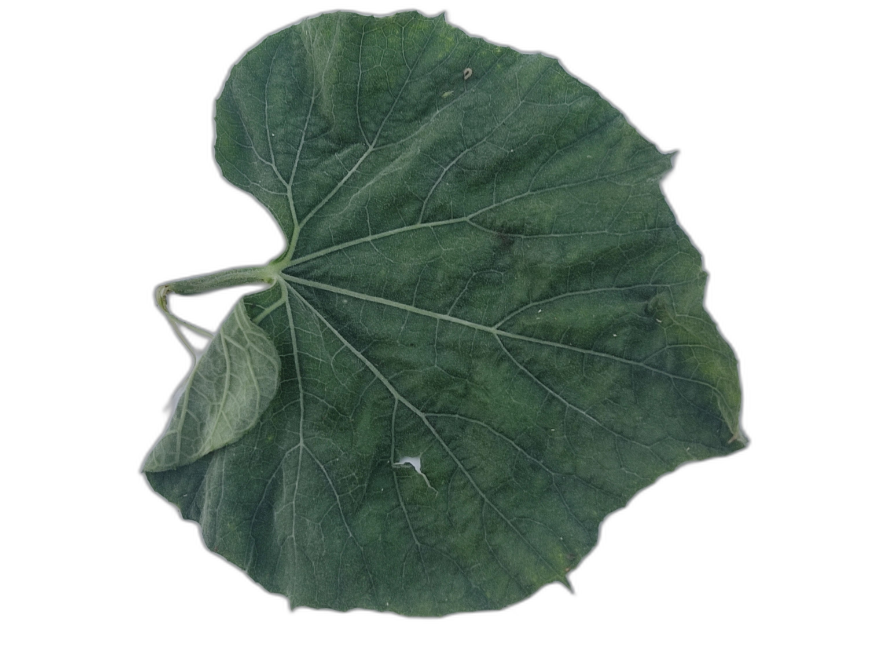
Crop: Bottle Gourd
Label: Healthy